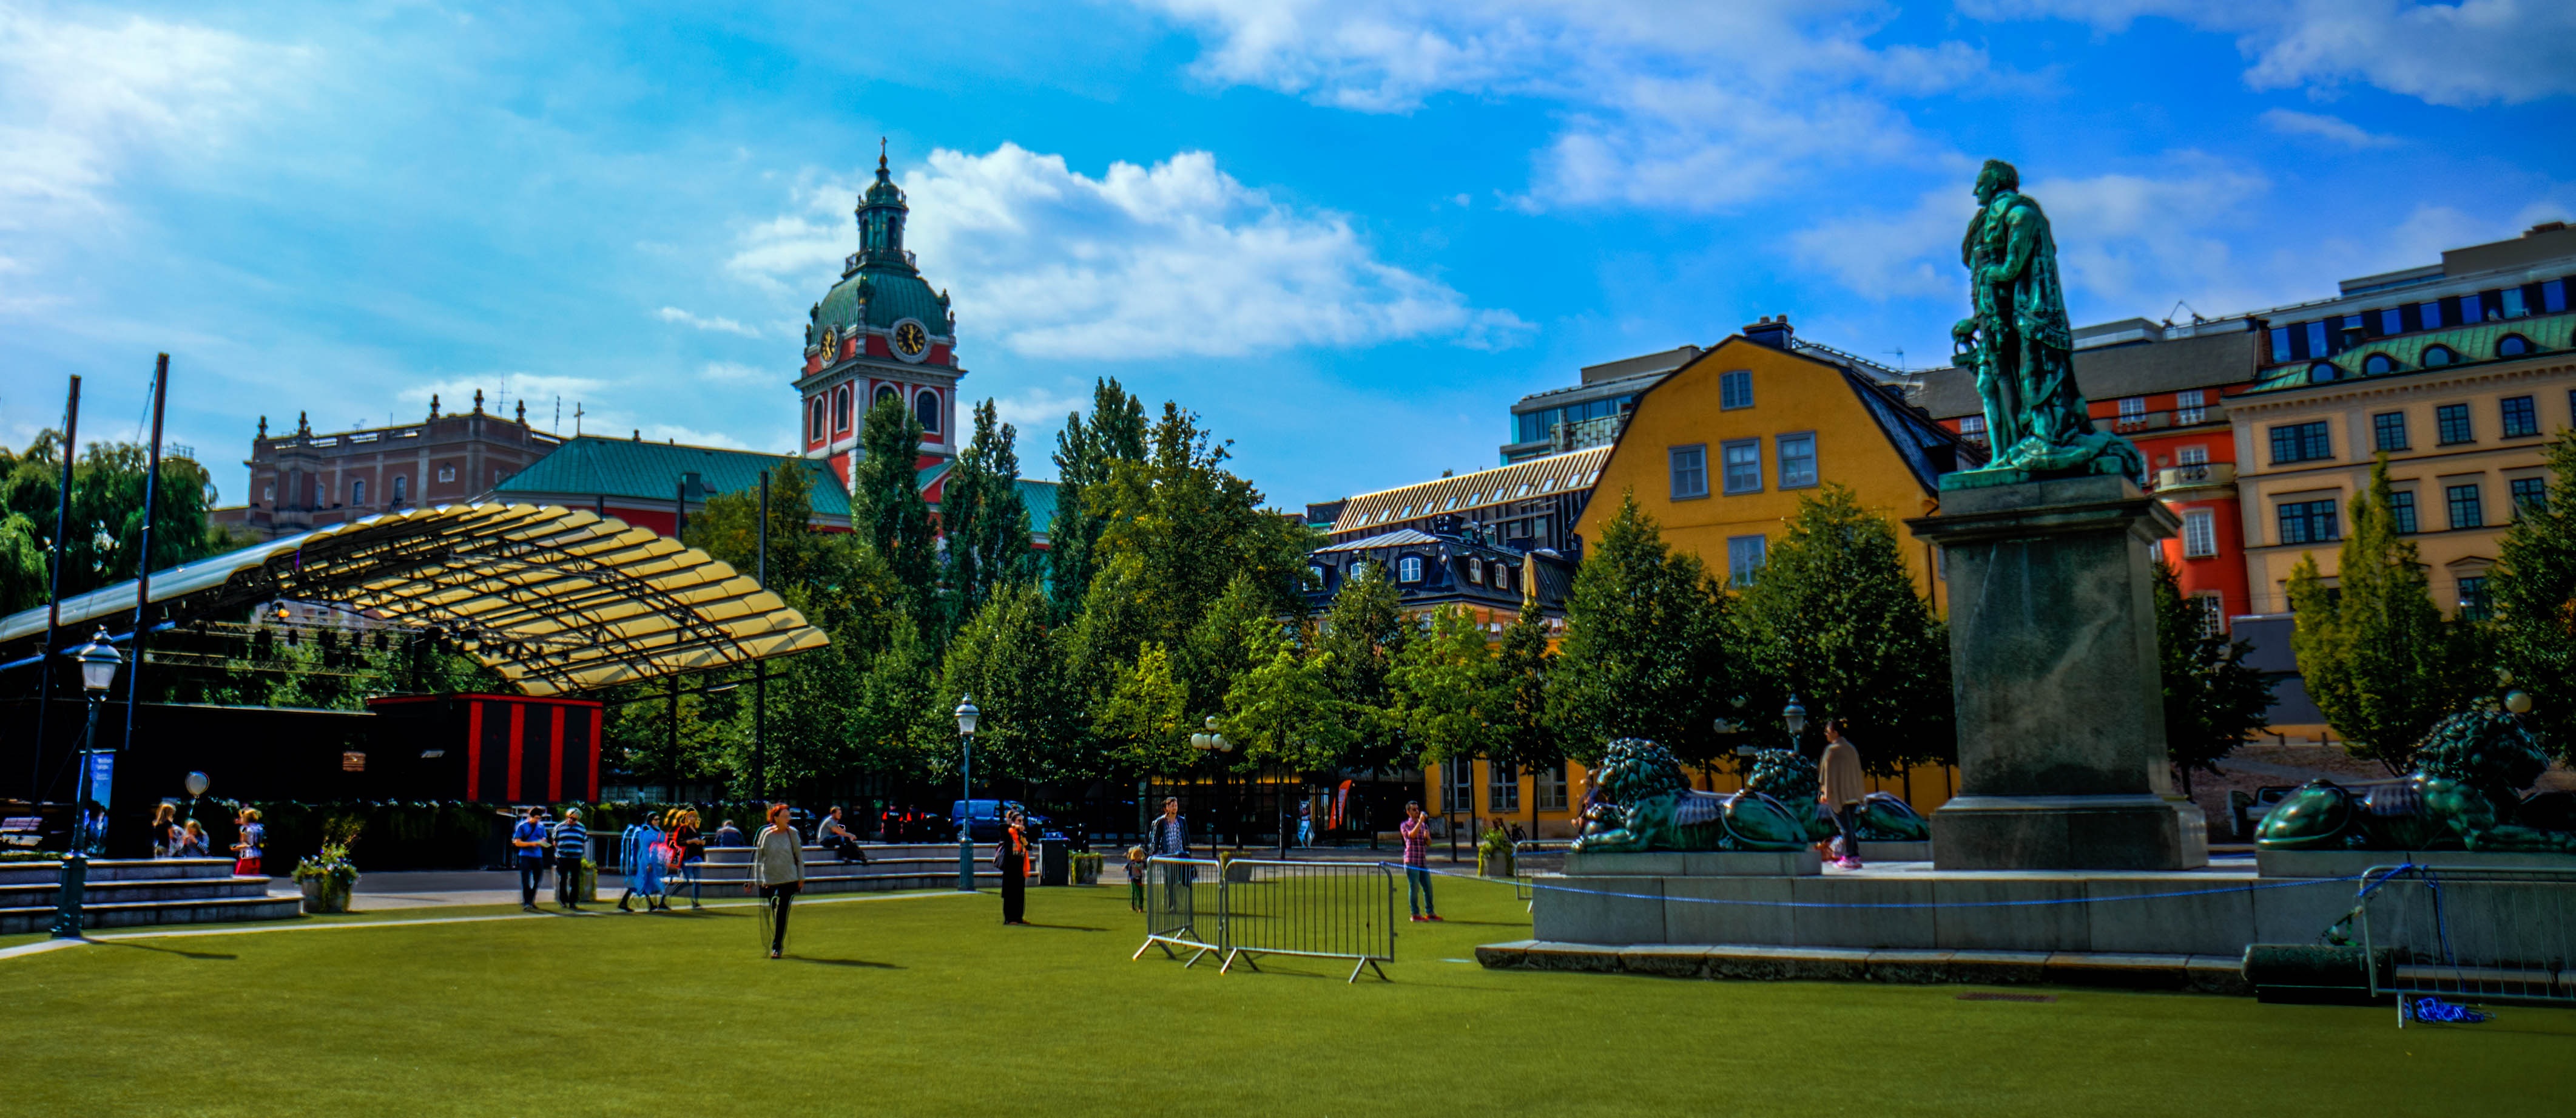
landscape, outdoor, architecture, sky, skyline, town, view, building, palace, old, city, cityscape, downtown, summer, europe, amusement park, scenic, plaza, park, scenery, landmark, resort, sweden, town square, stockholm, stan, scandinavia, gamla, human settlement